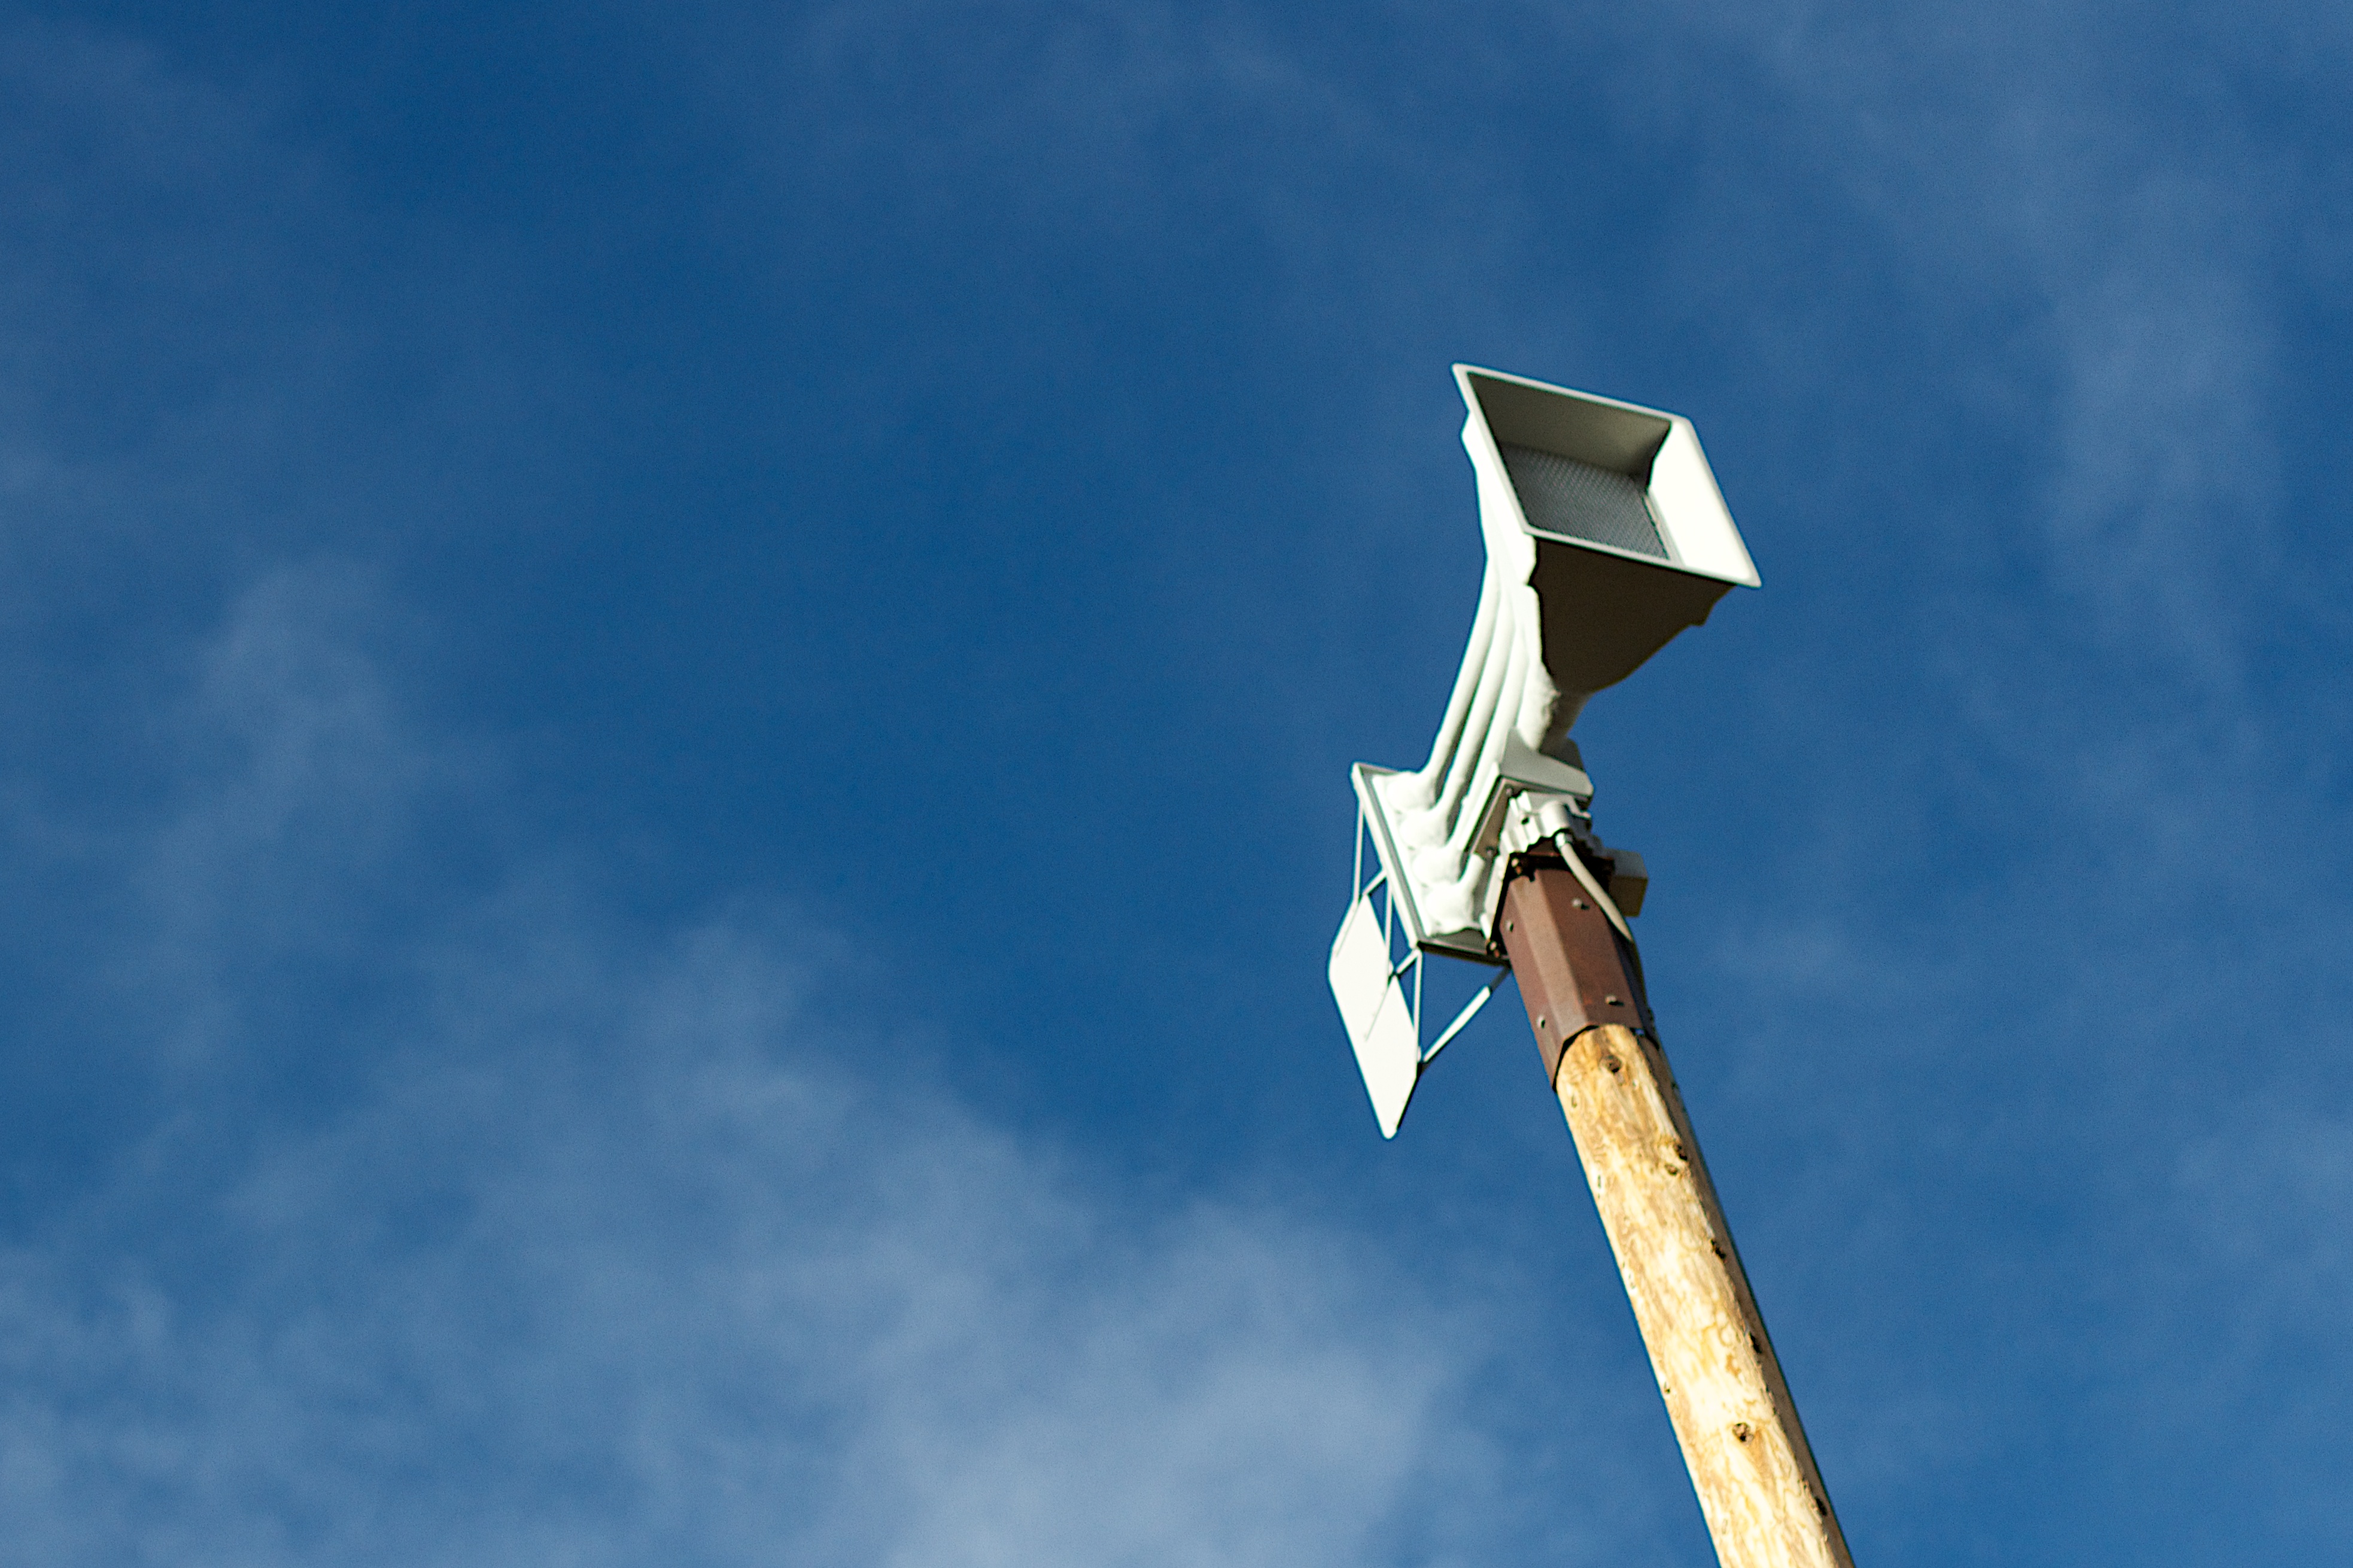
wing, cloud, sky, wind, airplane, vehicle, mast, flag, blue, street light, lighting, atmosphere of earth